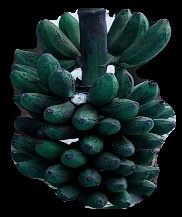
Variety: rasbale
Grade: grade3